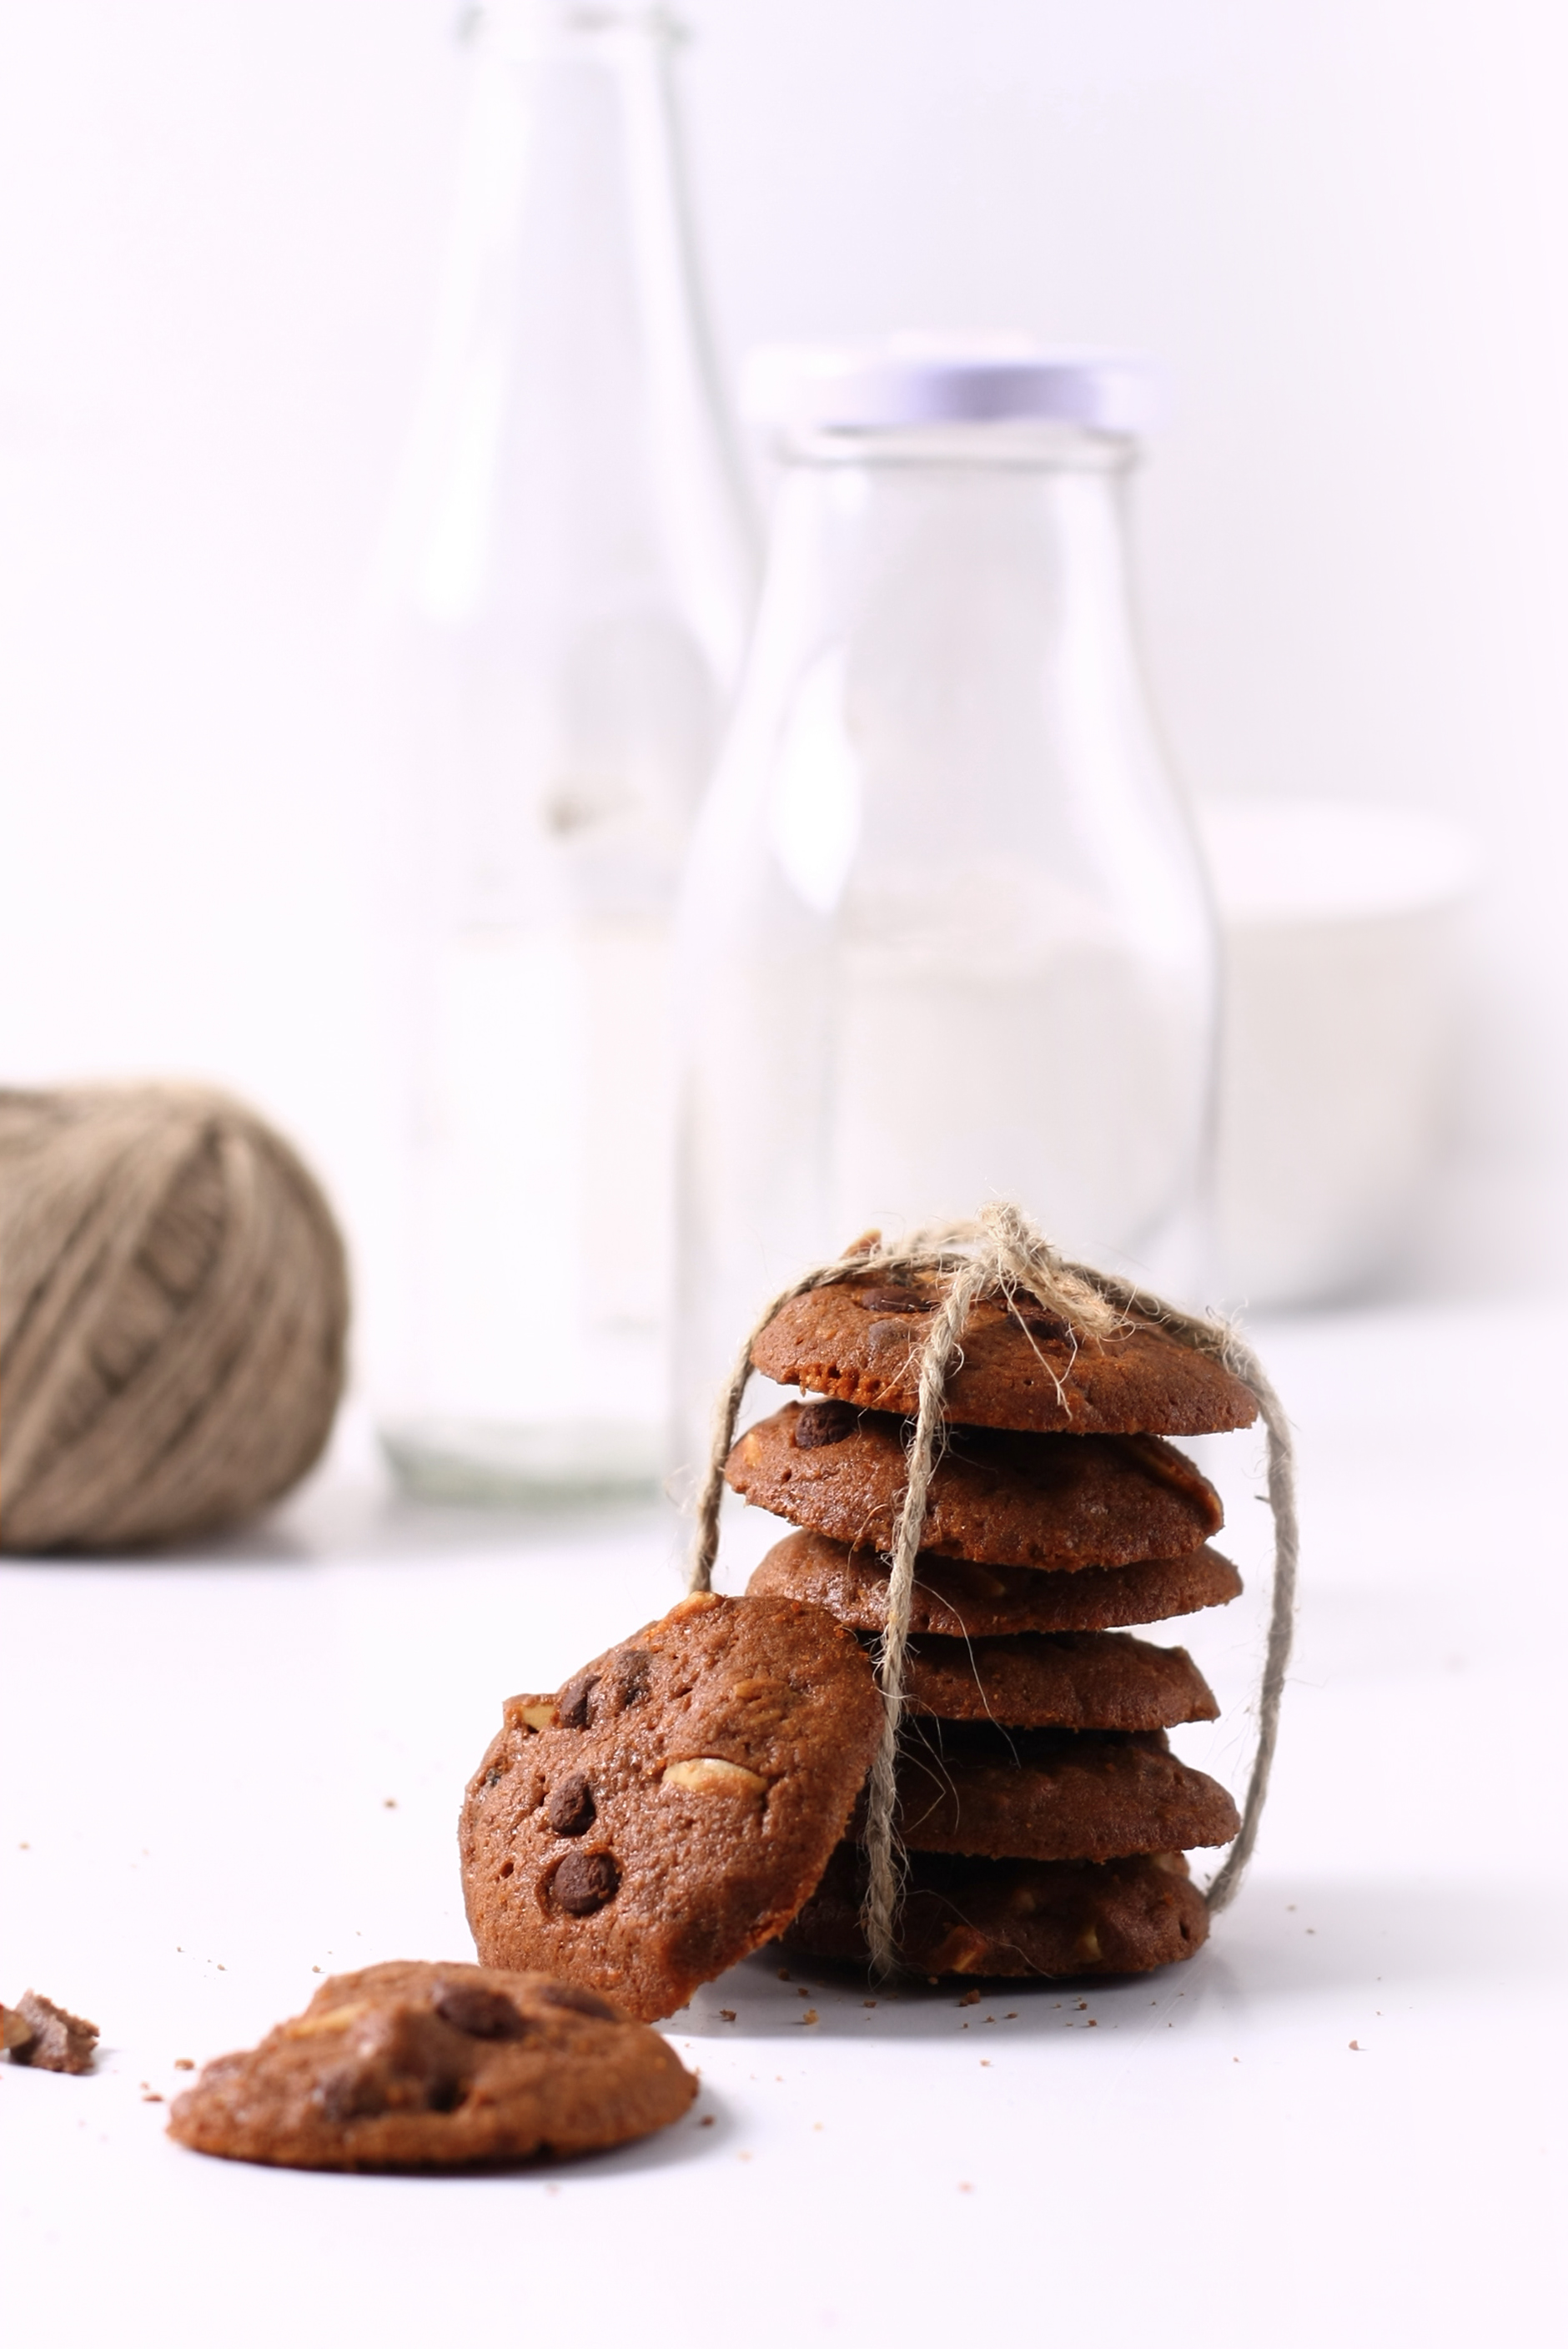
food, studio photography, cookies and crackers, chocolate chip cookie, cookie, snack, cuisine, baked goods, finger food, ingredient, chocolate, dessert, gluten, dish, biscuit, walnut, anzac biscuit